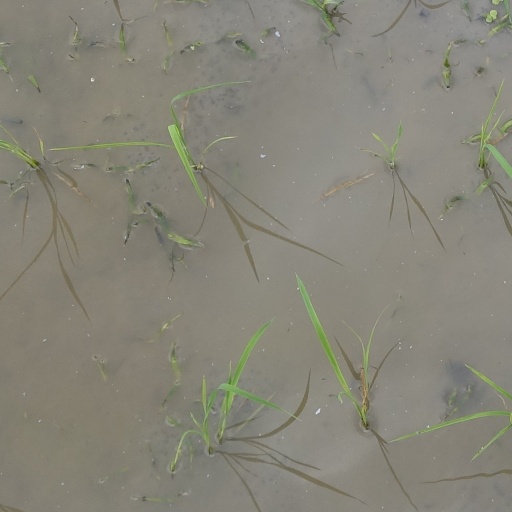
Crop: rice